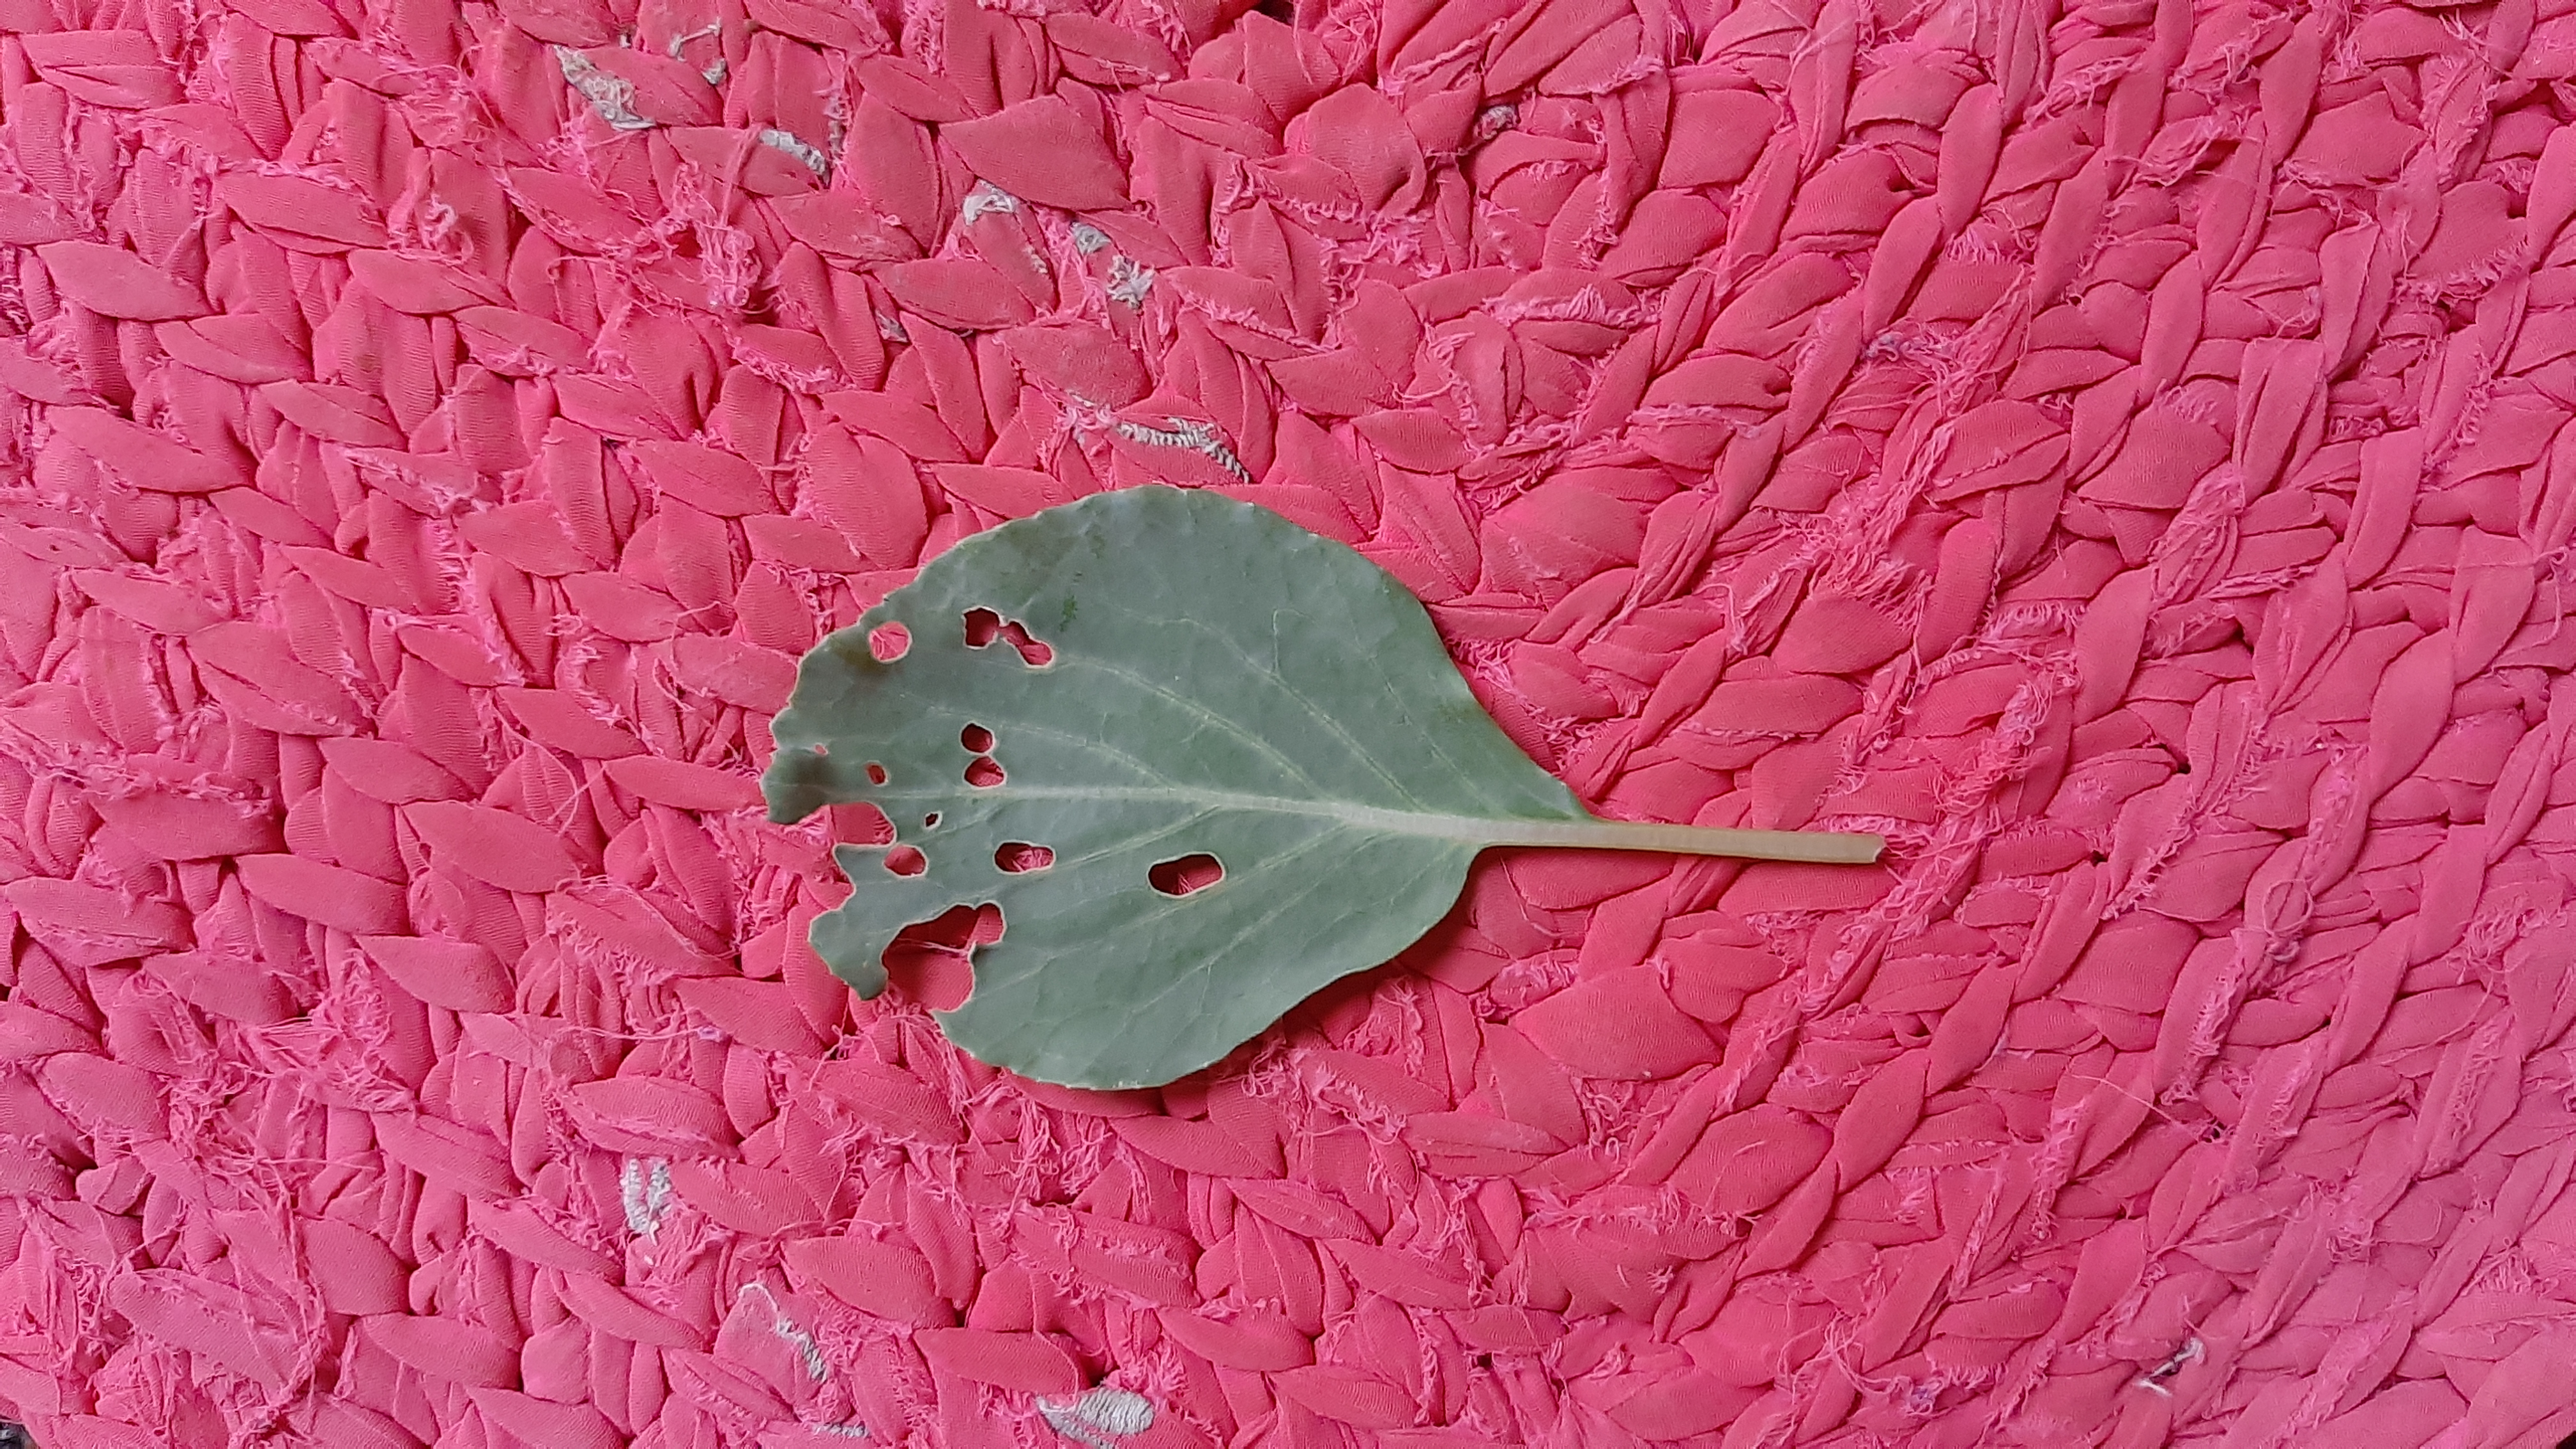
Plant: Kohlrabi